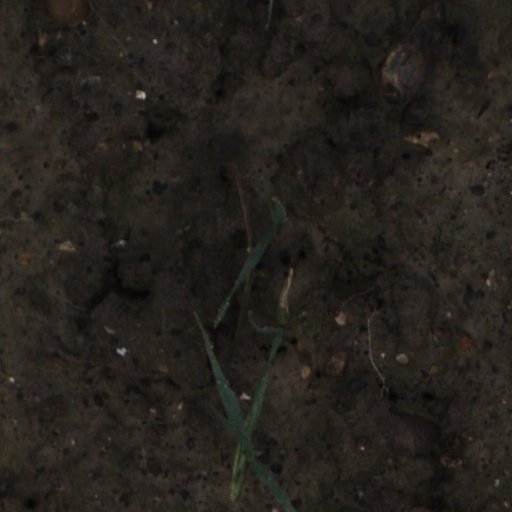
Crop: wheat